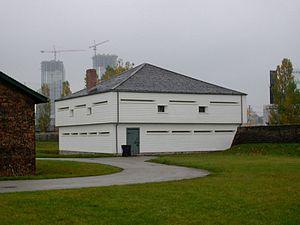
Un fortin militaire est une sorte de petit fort, d'une taille juste suffisante pour abriter quelques hommes, construit en un point stratégique.